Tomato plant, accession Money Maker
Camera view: tilt-top (135 deg); turntable rotation: 0 degrees
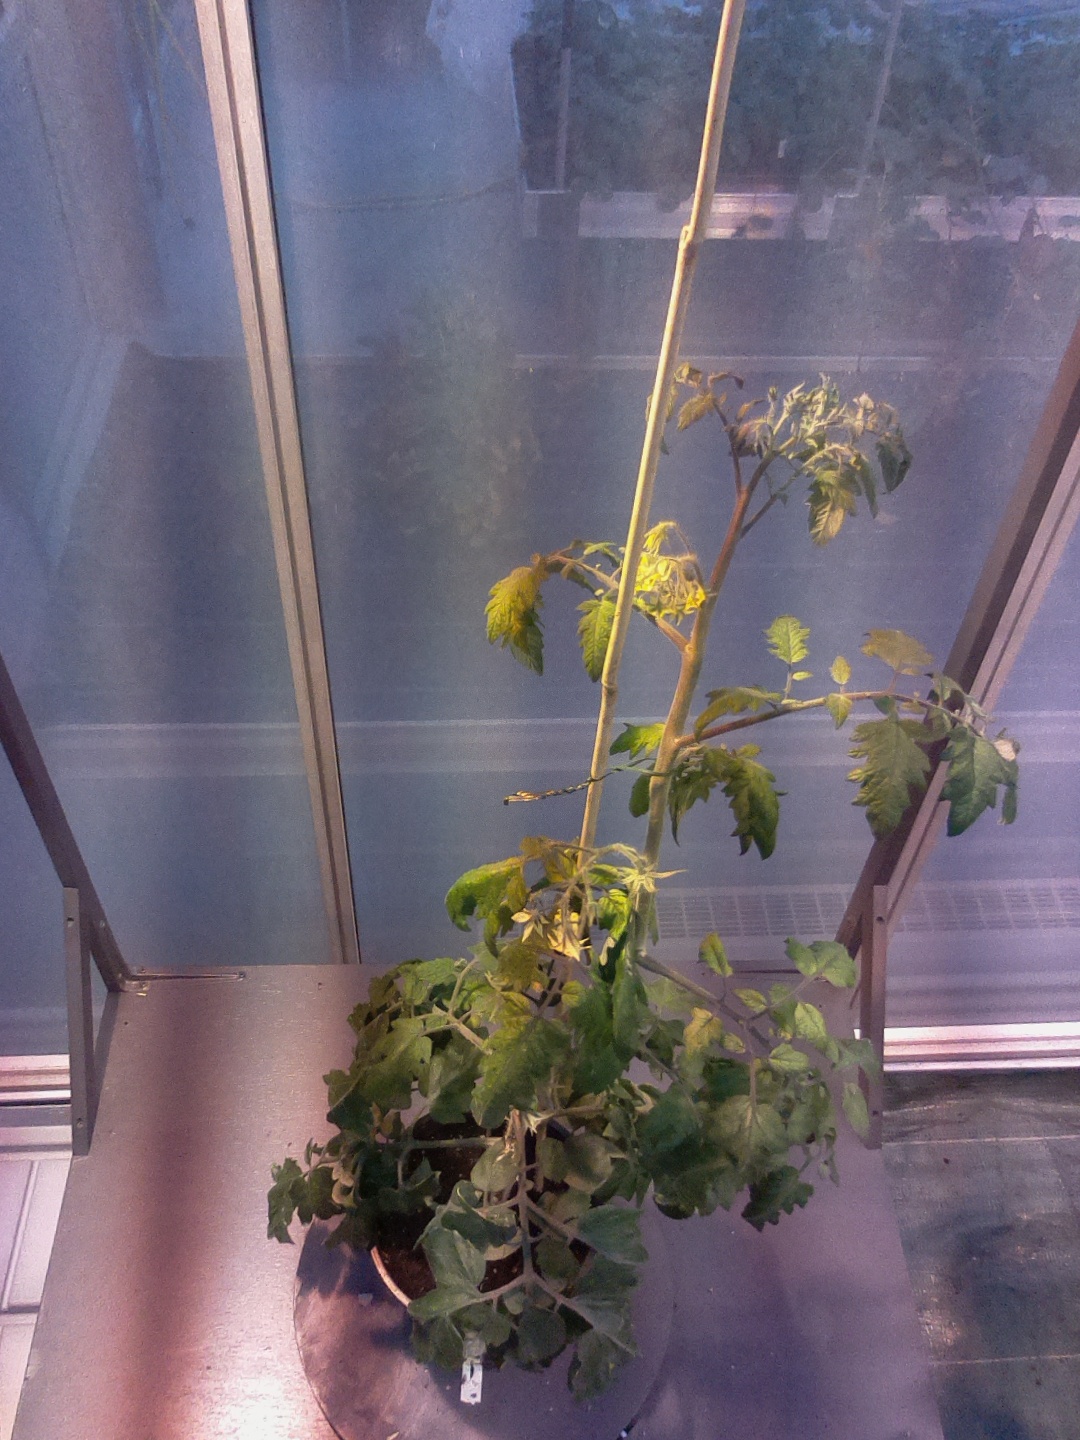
BBCH growth stage 70: Fruits at the main stem or branches visibles